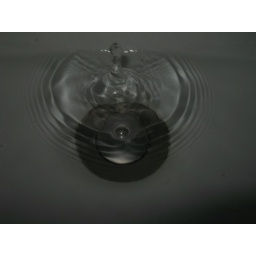
Drip in bathroom sink